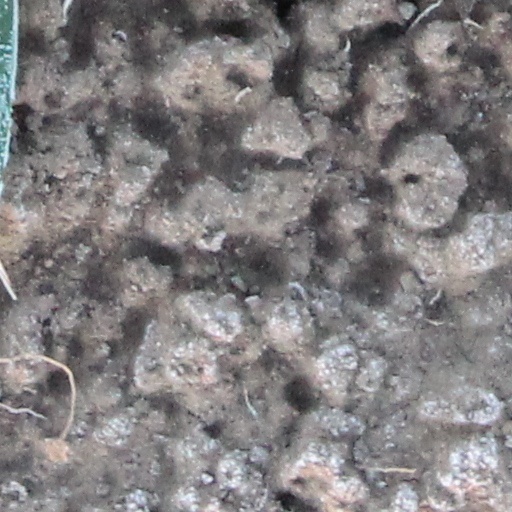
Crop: wheat